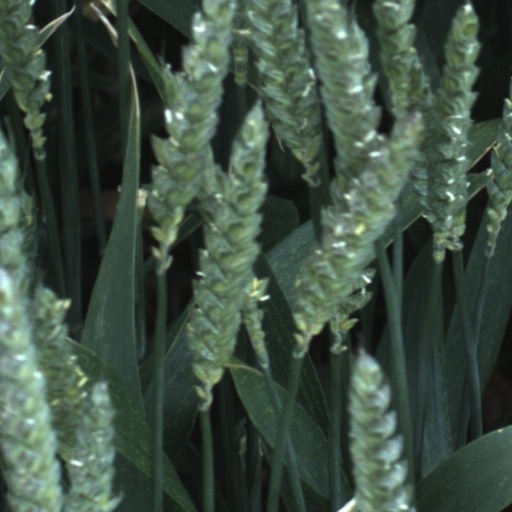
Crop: wheat